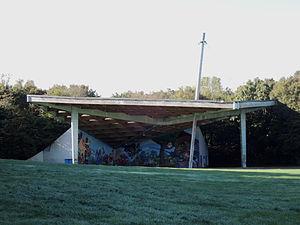
Parc des Gayeulles à Rennes. Octobre 2013.
Le parc des Gayeulles ou parc des bois est le plus grand parc de Rennes. Base de loisirs située au nord-est de l'agglomération, c'est un parc principalement forestier d'environ cent hectares, qui comprend également cinq plans d'eau.
Quartiers d'été est un festival qui se tient à Rennes en Ille-et-Vilaine, au parc de loisirs des Gayeulles chaque juillet depuis 22 ans.